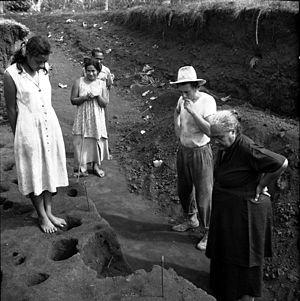
Archéologie d'excavation dans le village de Vailele à Samoa, 1957. Русский: Археология раскопок в селе Vailele в Самоа, 1957.